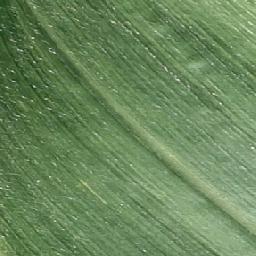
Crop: corn
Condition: (maize)_healthy